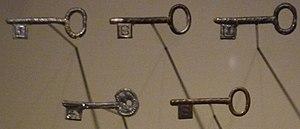
Clefs de Saint-Tugen (en plomb, fin XIXe, collection MUCEM, Marseille)
La chapelle Saint-Tugen est située à Saint-Tugen en Primelin. Il s'agit d'une chapelle des XVIᵉ et XVIIᵉ siècles.
La rage est une encéphalite virale grave touchant principalement les mammifères. Après apparition des symptômes, elle est mortelle dans la quasi-totalité des cas. Cette infection est hautement contagieuse par morsure et transmissible de l'animal à l'Homme. Selon l'OMS, la maladie cause environ 59 000 décès humains chaque année dans le monde, pour la plupart dans les zones rurales d'Afrique et d'Asie. 40 % des victimes ont moins de 15 ans.